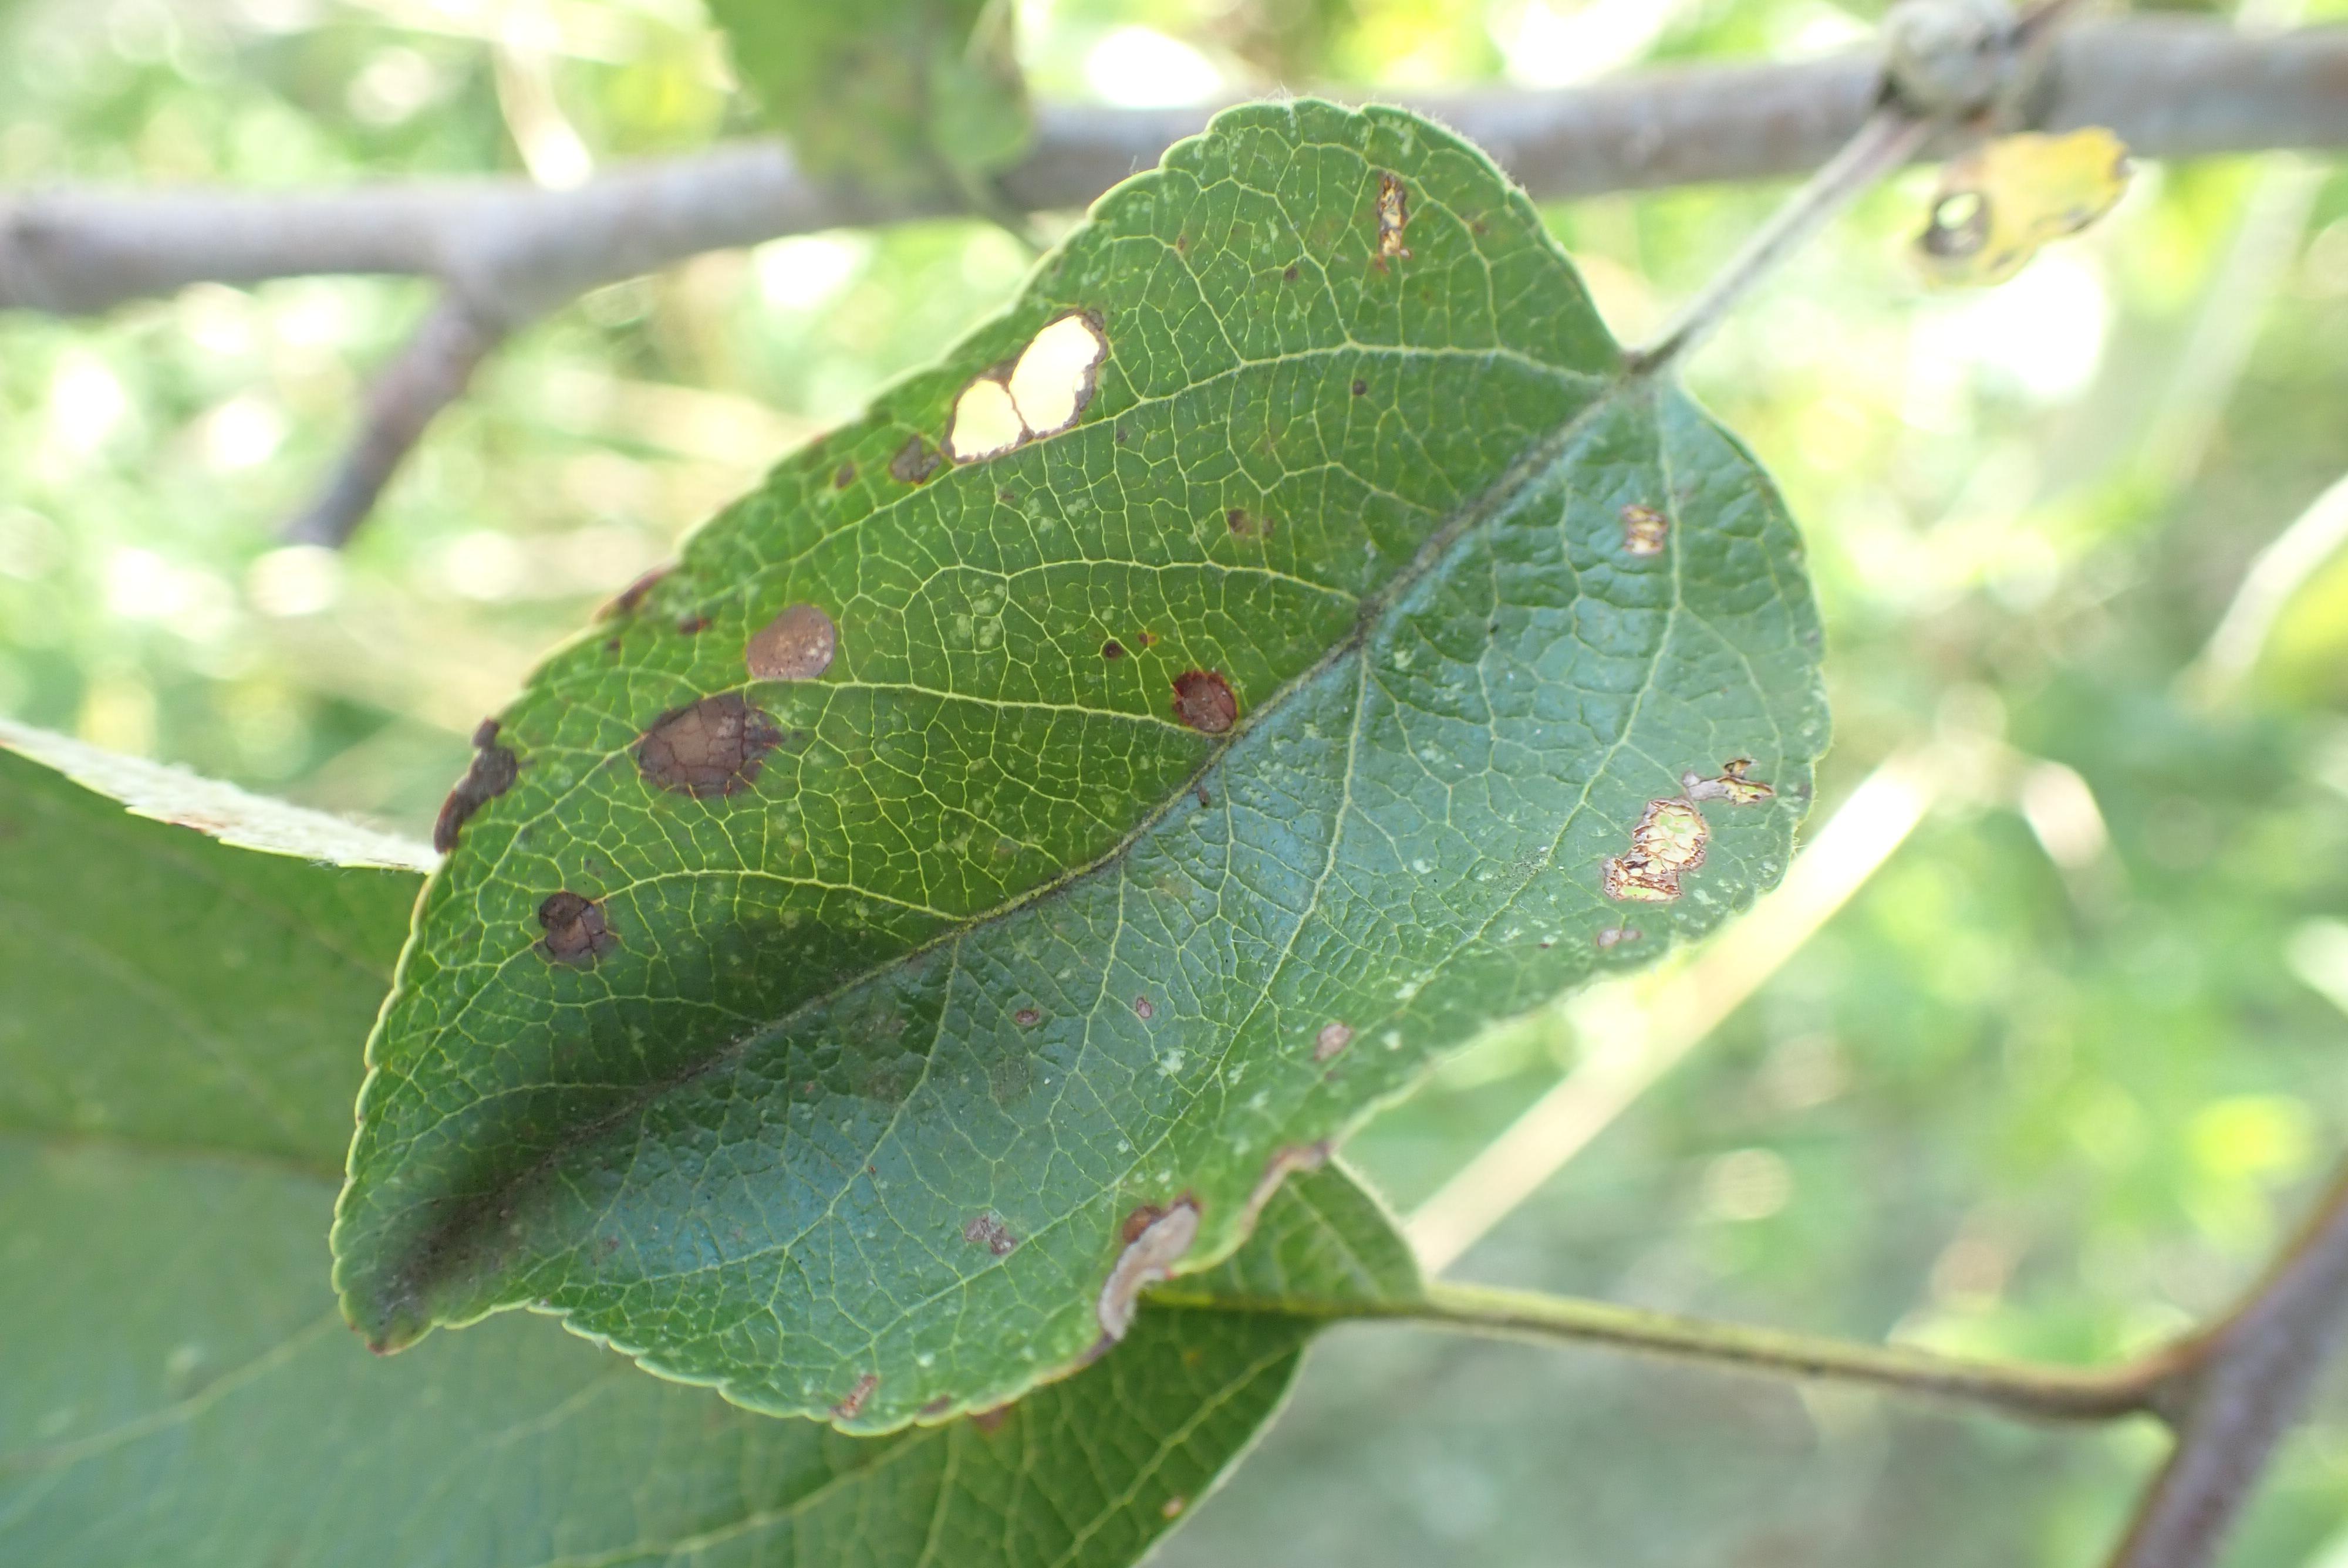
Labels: scab, frog_eye_leaf_spot, complex